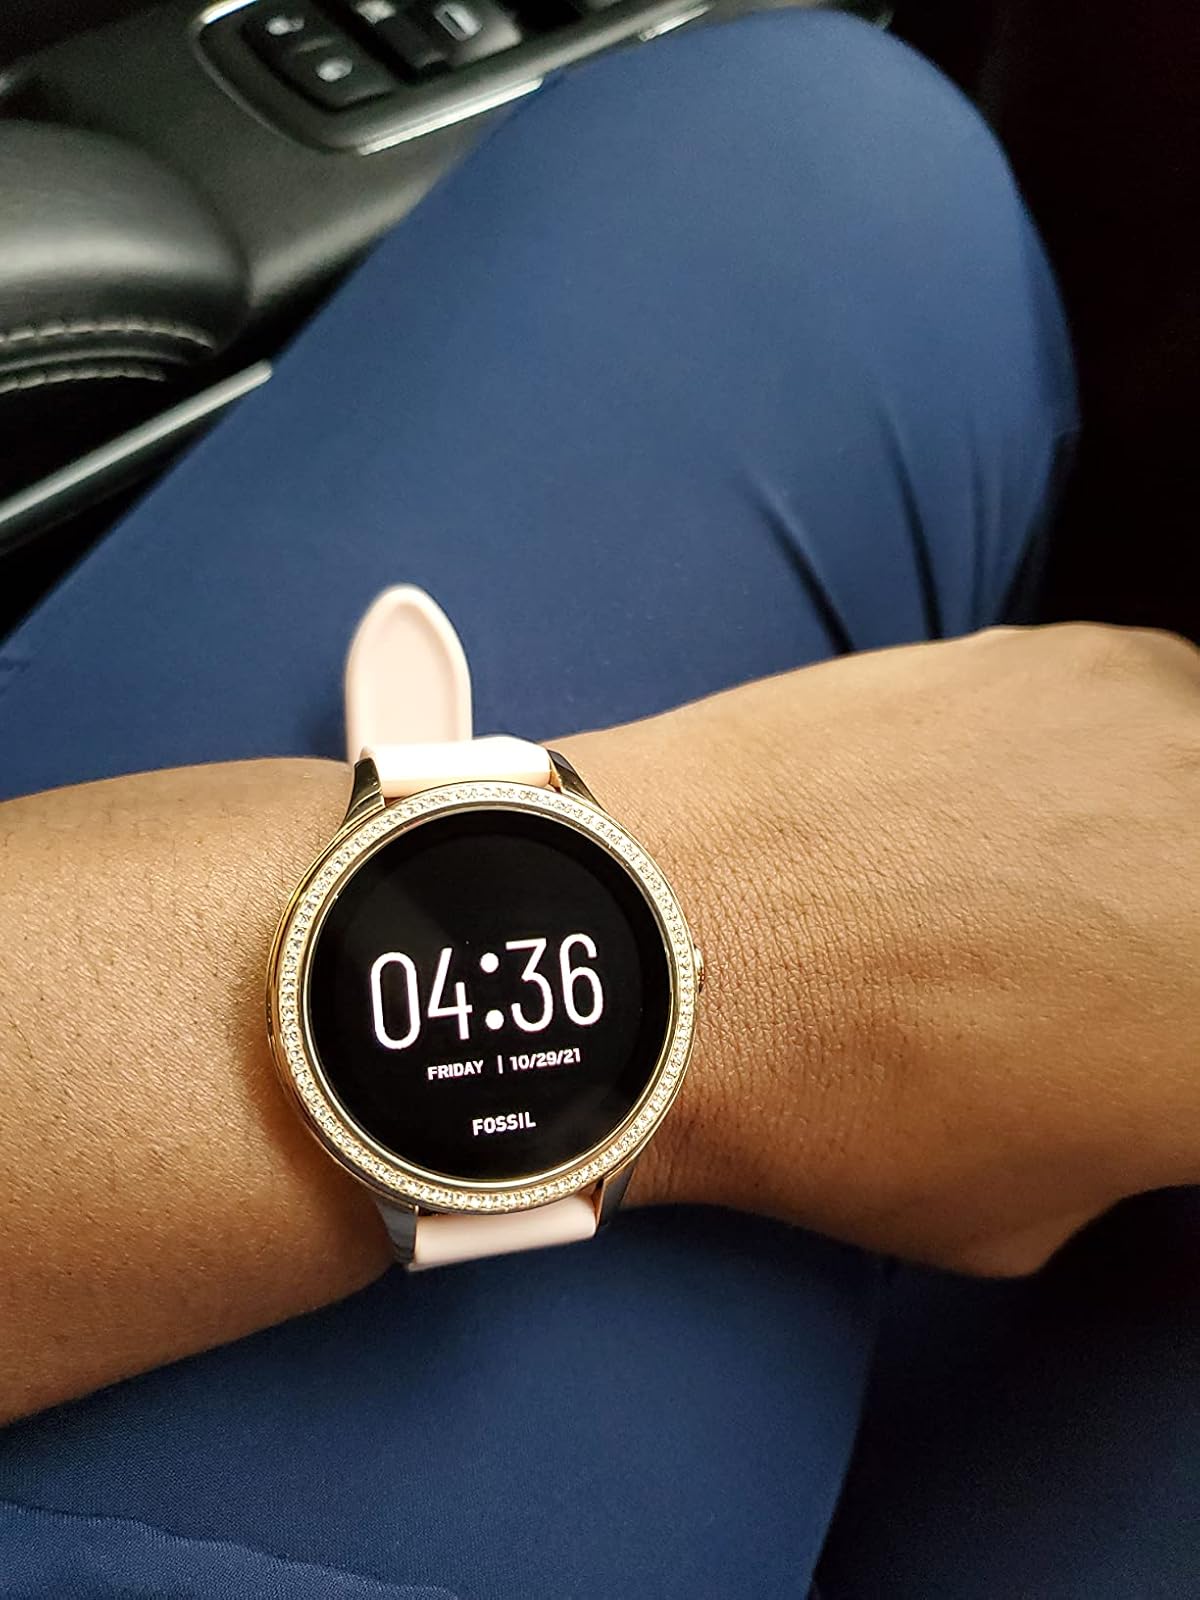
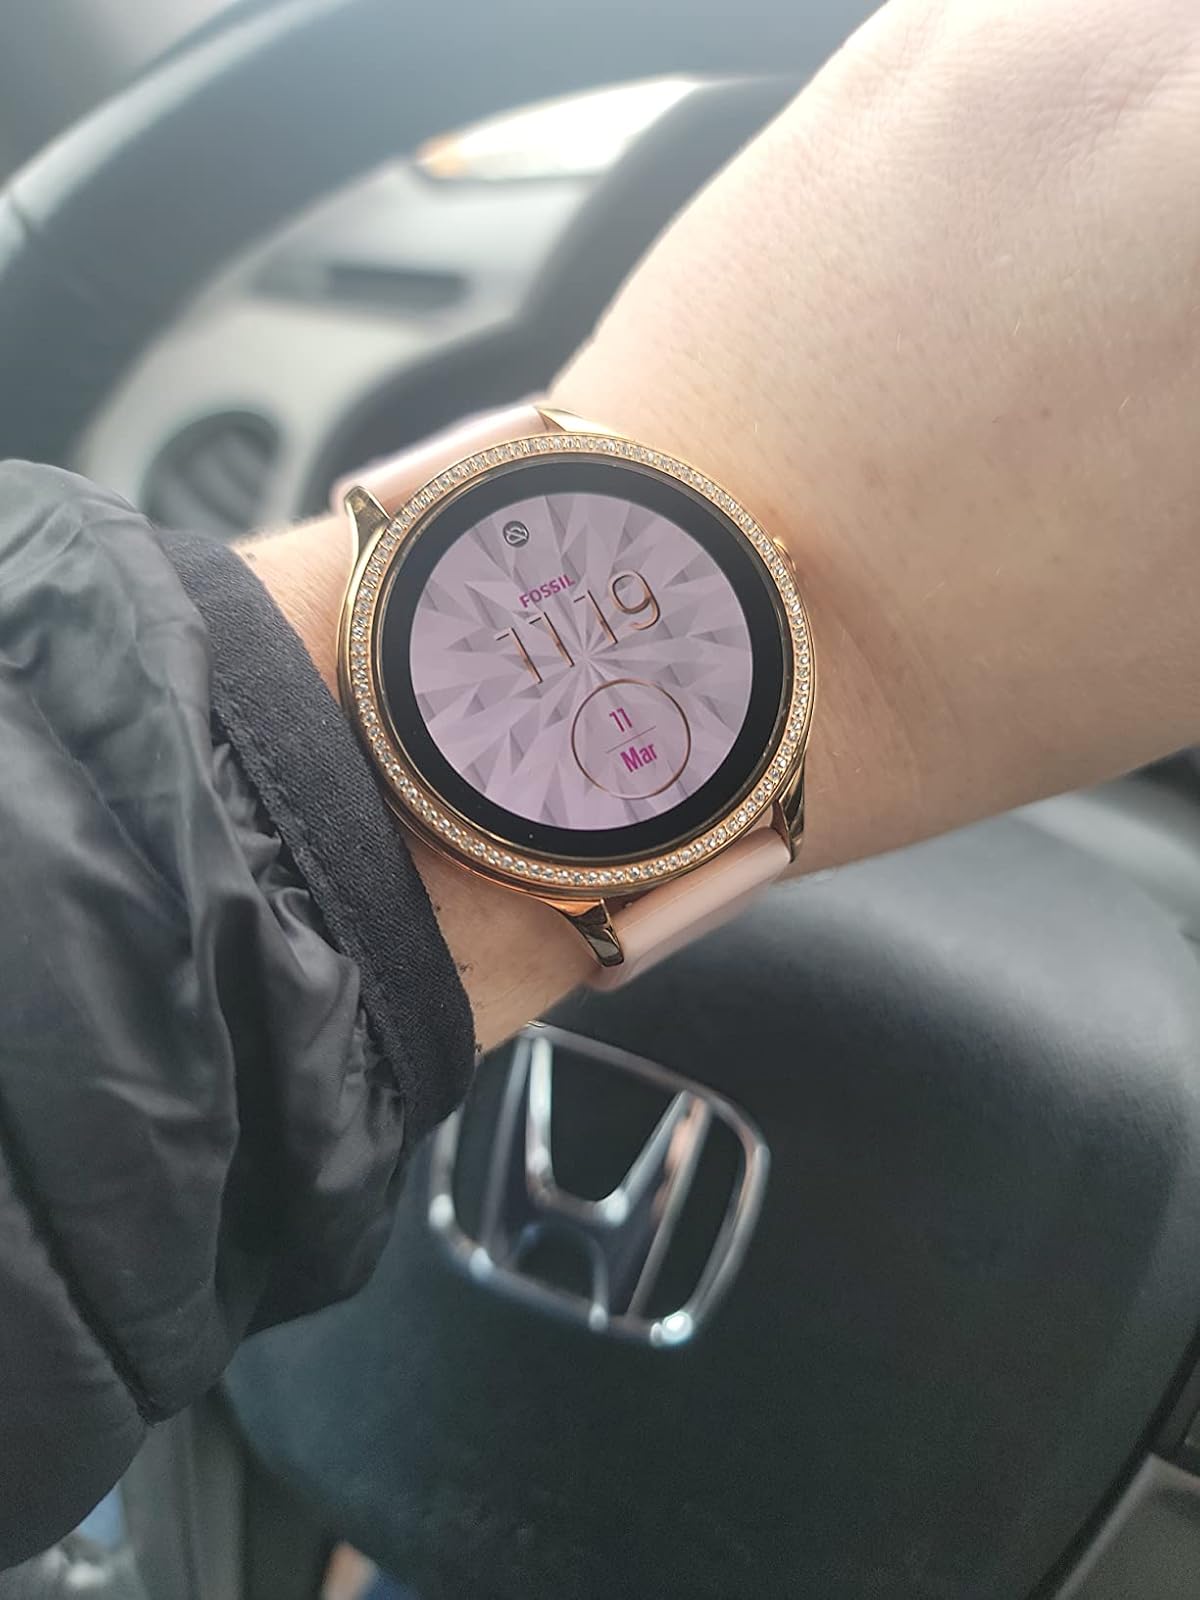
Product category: smartwatch
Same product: yes